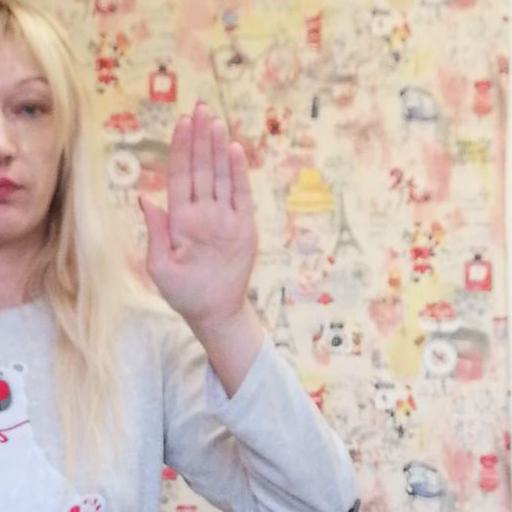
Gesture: stop